Em (Cyrillic)

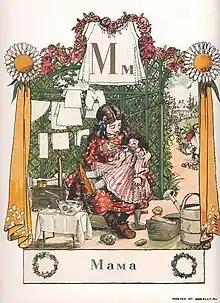
"Em", from Alexandre Benois' 1904 alphabet book

Em commonly represents the bilabial nasal consonant , like the pronunciation of in "him". Common Glagolitic script is "Ⰿ and Ⱞ"